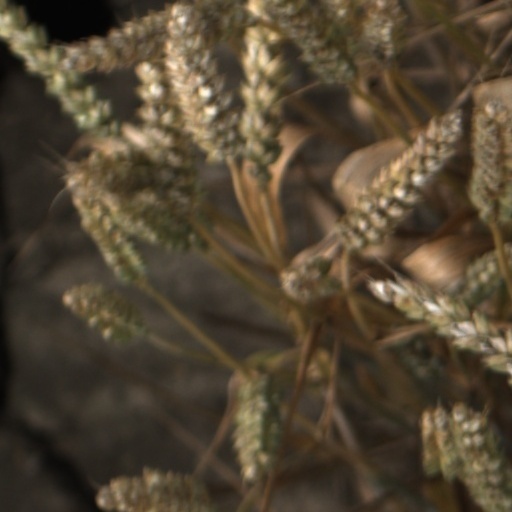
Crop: wheat